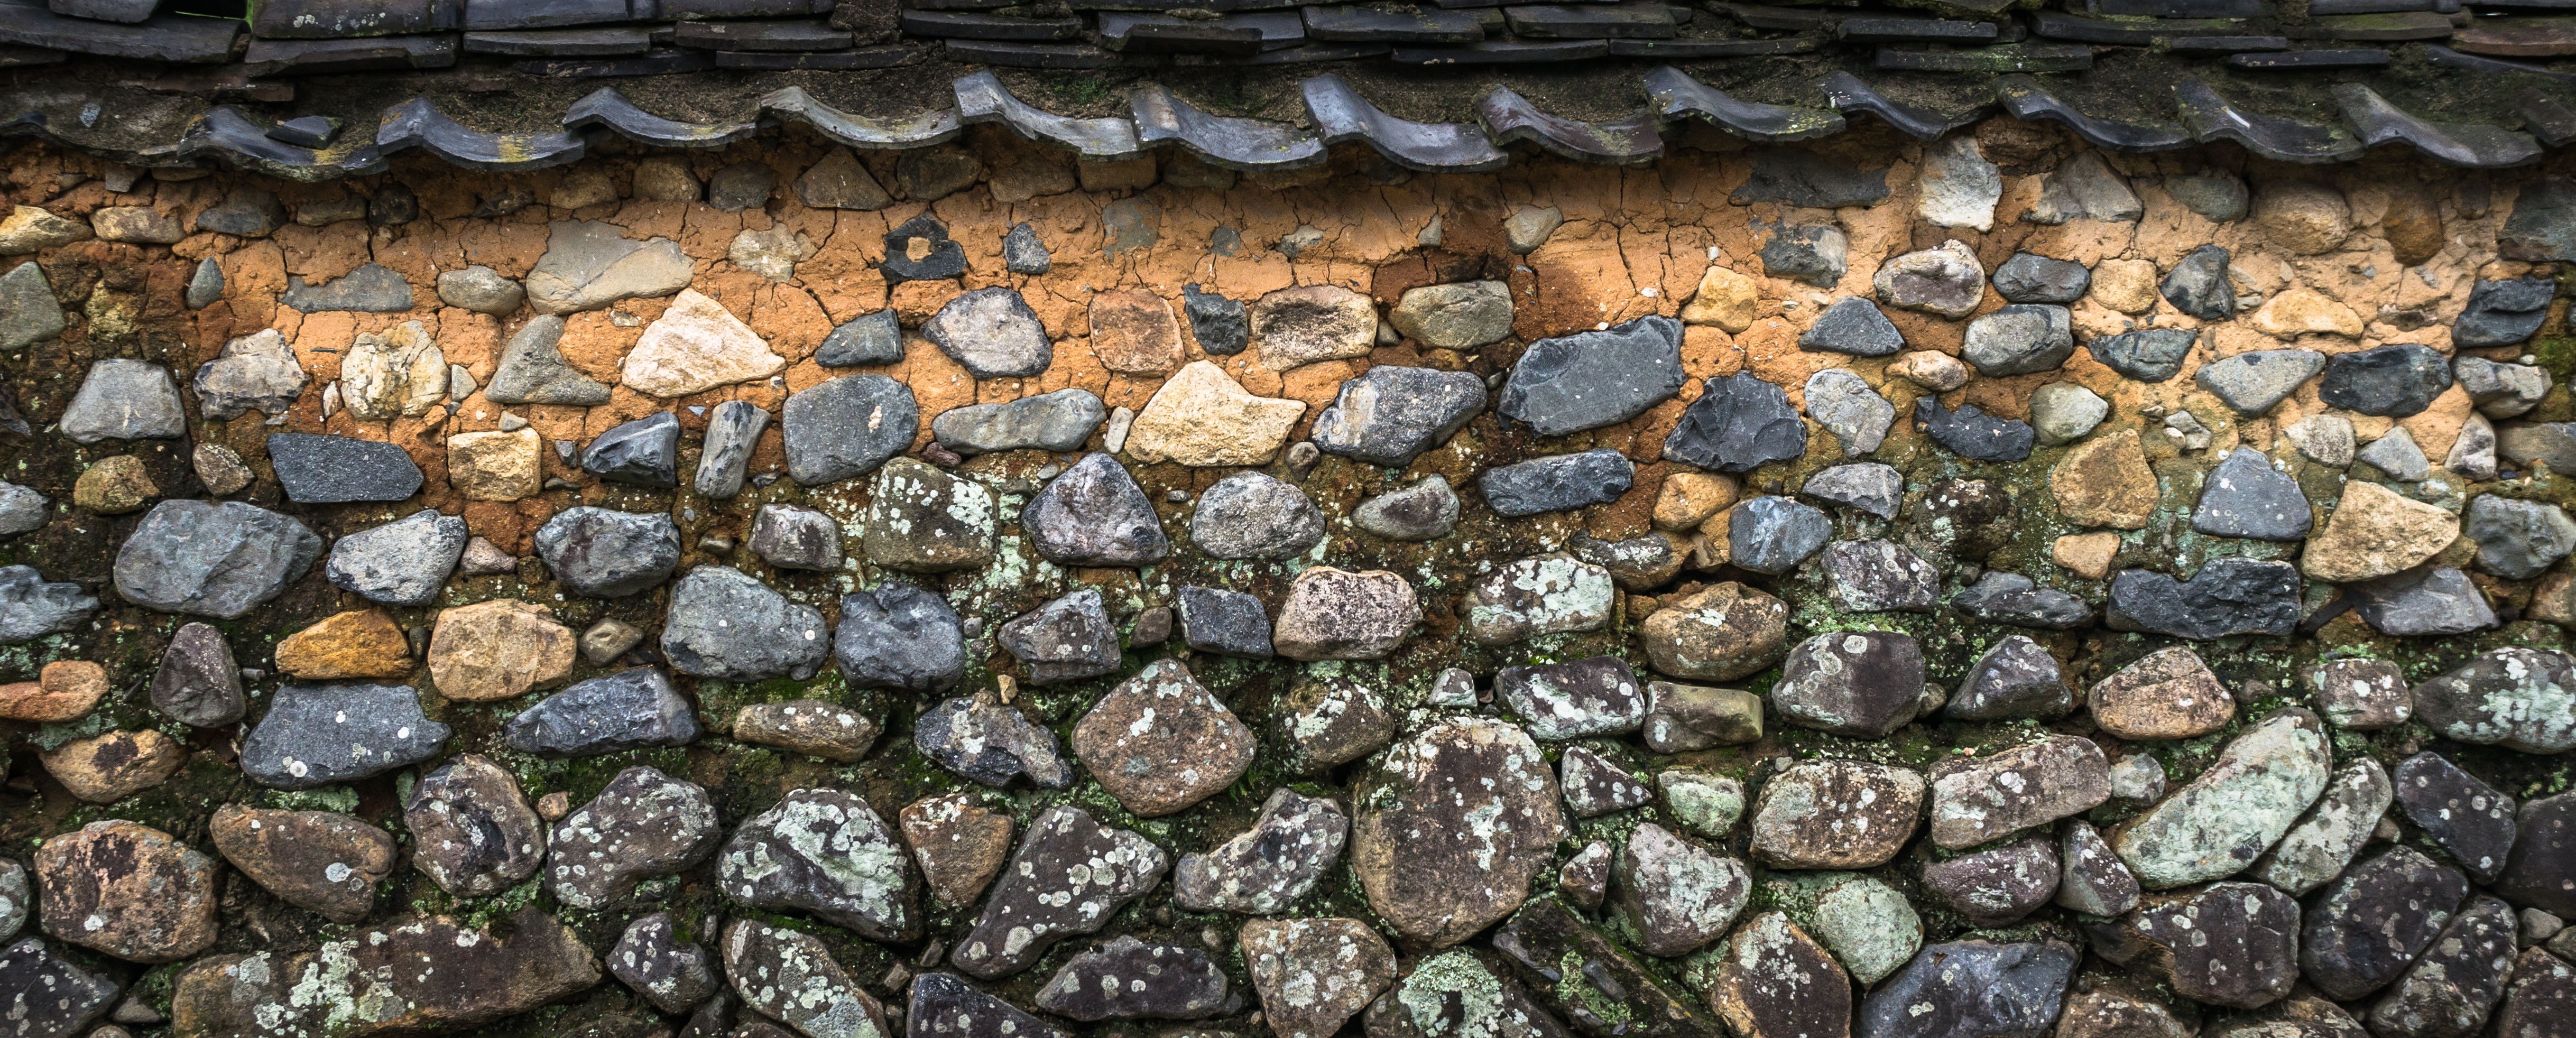
rock, wood, texture, interior, old, wall, stone, wild, construction, pattern, pebble, soil, stone wall, material, grey, korea, background, history, traditional, republic of korea, roof tile, ocher, damme, hanok